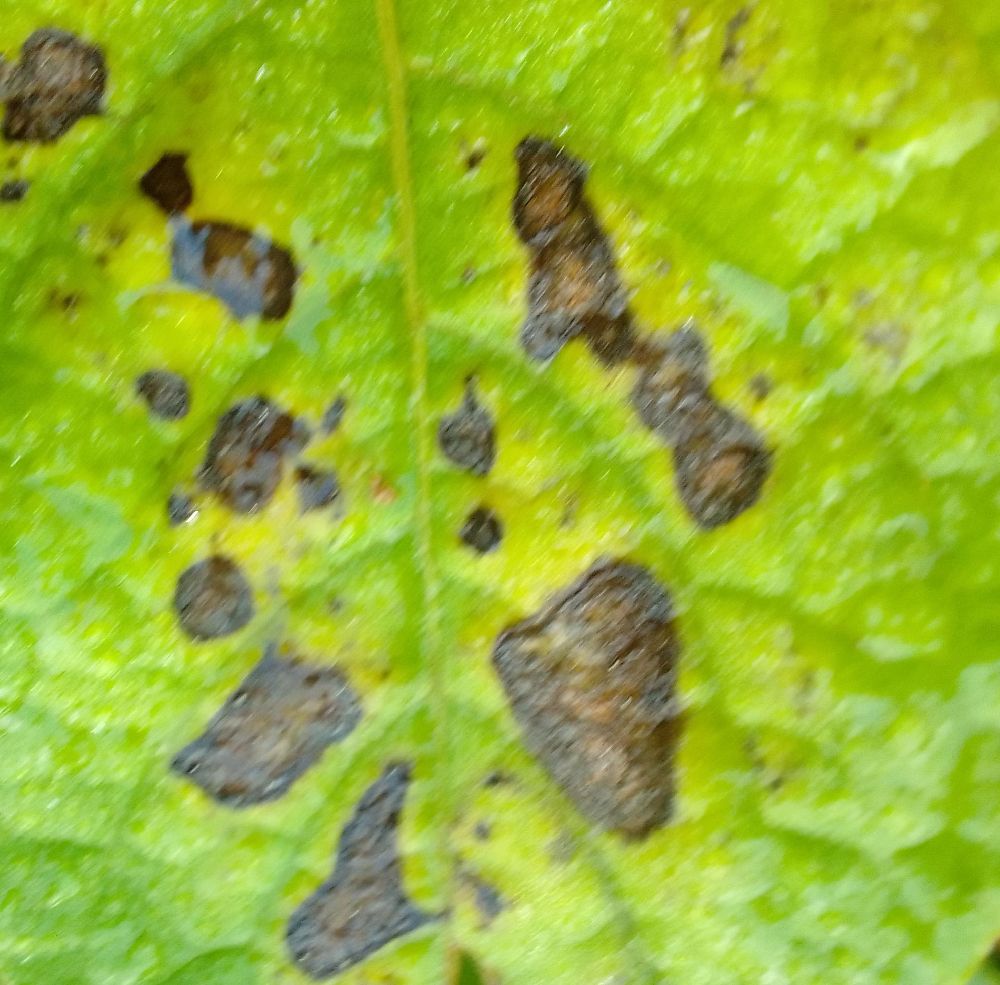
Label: Early blight